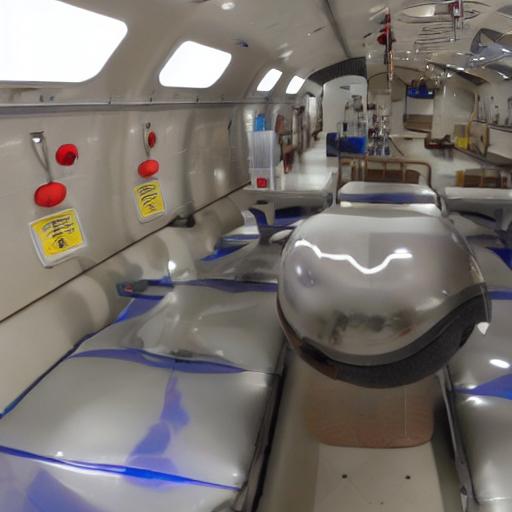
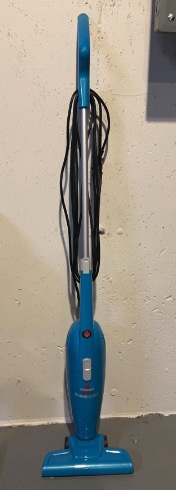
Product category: items_vacuum
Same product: no